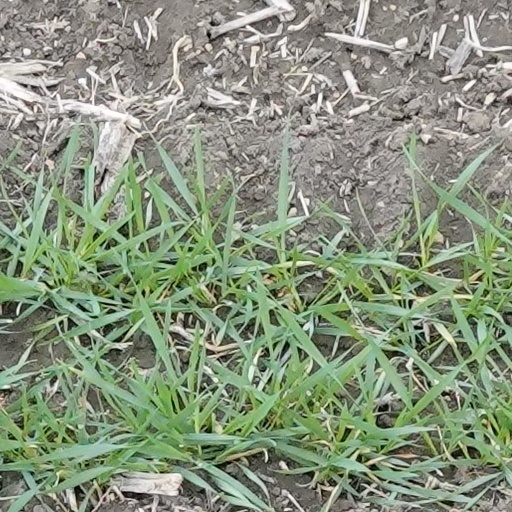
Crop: wheat